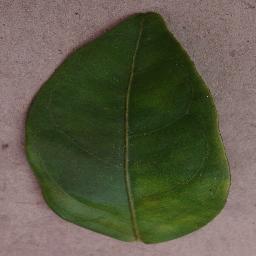
Label: Orange___Haunglongbing_(Citrus_greening)